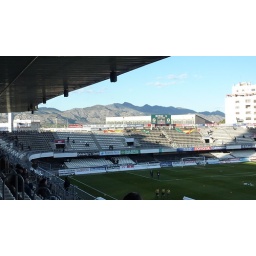
A ground in the shadow of mountains